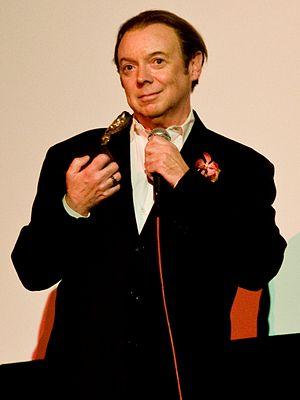
Bud Cort, nom de scène de Walter Edward Cox, est un acteur américain né le 29 mars 1948 à Nouvelle-Rochelle.